Spider-Man: Turn Off the Dark

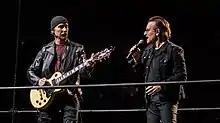
The Edge and Bono

Although often described as a rock musical, the production "treads new ground" that some commentators have asserted "have effectively distanced it from its peers—and caused some confusion when it comes time to describe the show." The Edge said he was unsure how to describe the production, saying it had elements of rock and roll, circus, opera and musical theater. Bono, admitting that his description is a little "pretentious", referred to it as "pop-up, pop-art opera", and said that the director, Julie Taymor, called it a "rock-and-roll circus drama". He said it dealt with "the same stuff" as Rilke, Blake, "Wings of Desire", Roy Lichtenstein and the Ramones. "60 Minutes" called it a "comic book rock opera circus," but in this segment, Bono noted that even using "rock" to describe the music is too narrow a description because "We've moved out of the rock and roll idiom in places into some very new territory for us ... [including] big show tunes and dance songs."